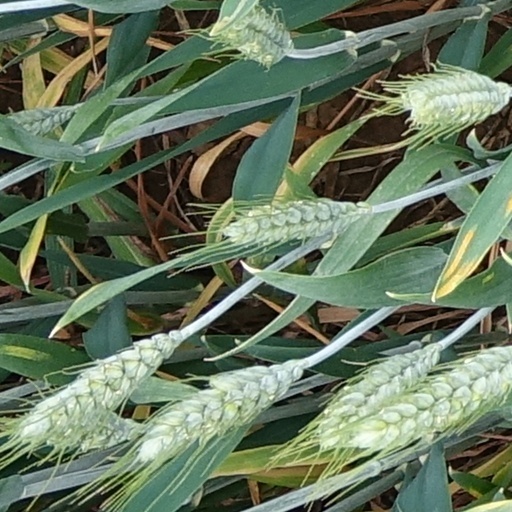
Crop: wheat